Karin Dreijer

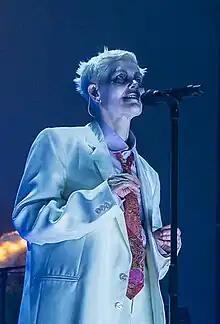
Dreijer performing as Fever Ray in 2023 at Sentrum Scene in Oslo

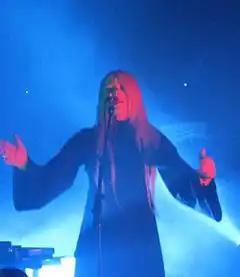
Dreijer performing as Fever Ray in 2009

Karin Elisabeth Dreijer (born 7 April 1975) is a Swedish singer-songwriter and record producer. Dreijer was one half of the electronic music duo the Knife, formed with their brother Olof Dreijer. They released their debut solo album under the alias Fever Ray in January 2009. Their second studio album, "Plunge", under the same alias, was released in October 2017.